Jan Gunnar Hoff

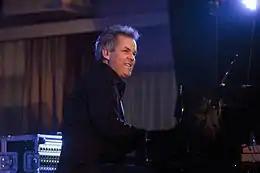
Hoff at Bodø Jazz Open 2013

Hoff was born in Bodø. He is a graduate of the Teachers' College in Bodø and Bergen, and was further educated in the Jazz program at Trondheim Musikkonservatorium under Terje Bjørklund (1986–89), and in composition at Norges Musikkhøgskole (2001). He had his jazz debut with his own trio on "Ad Lib Jazzklubb" (1976). Hoff's background includes classical piano, progressive rock, pop and jazz.